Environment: real
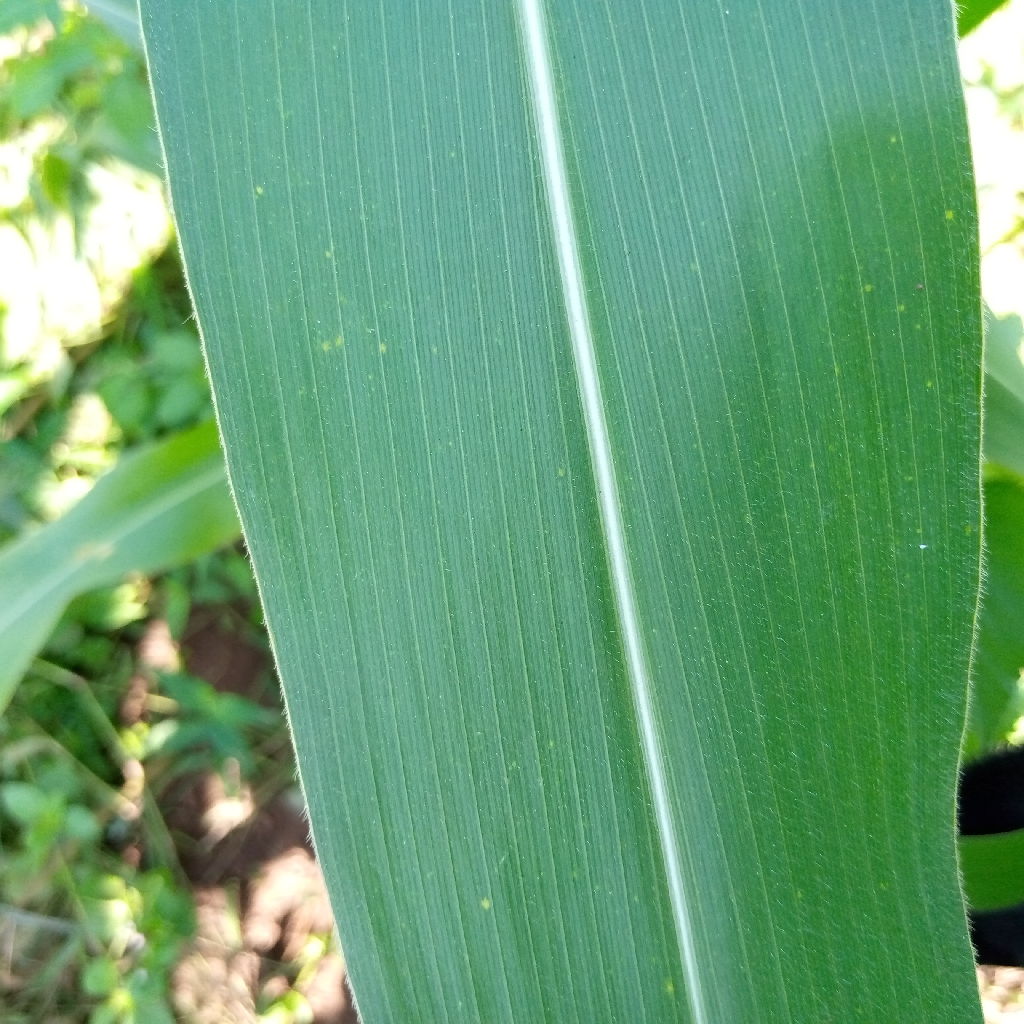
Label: healthy